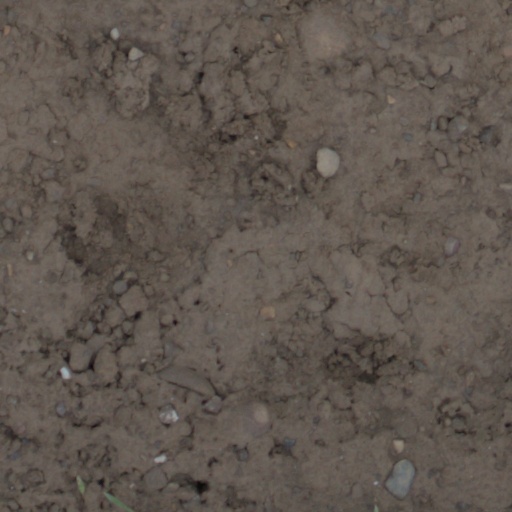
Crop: wheat